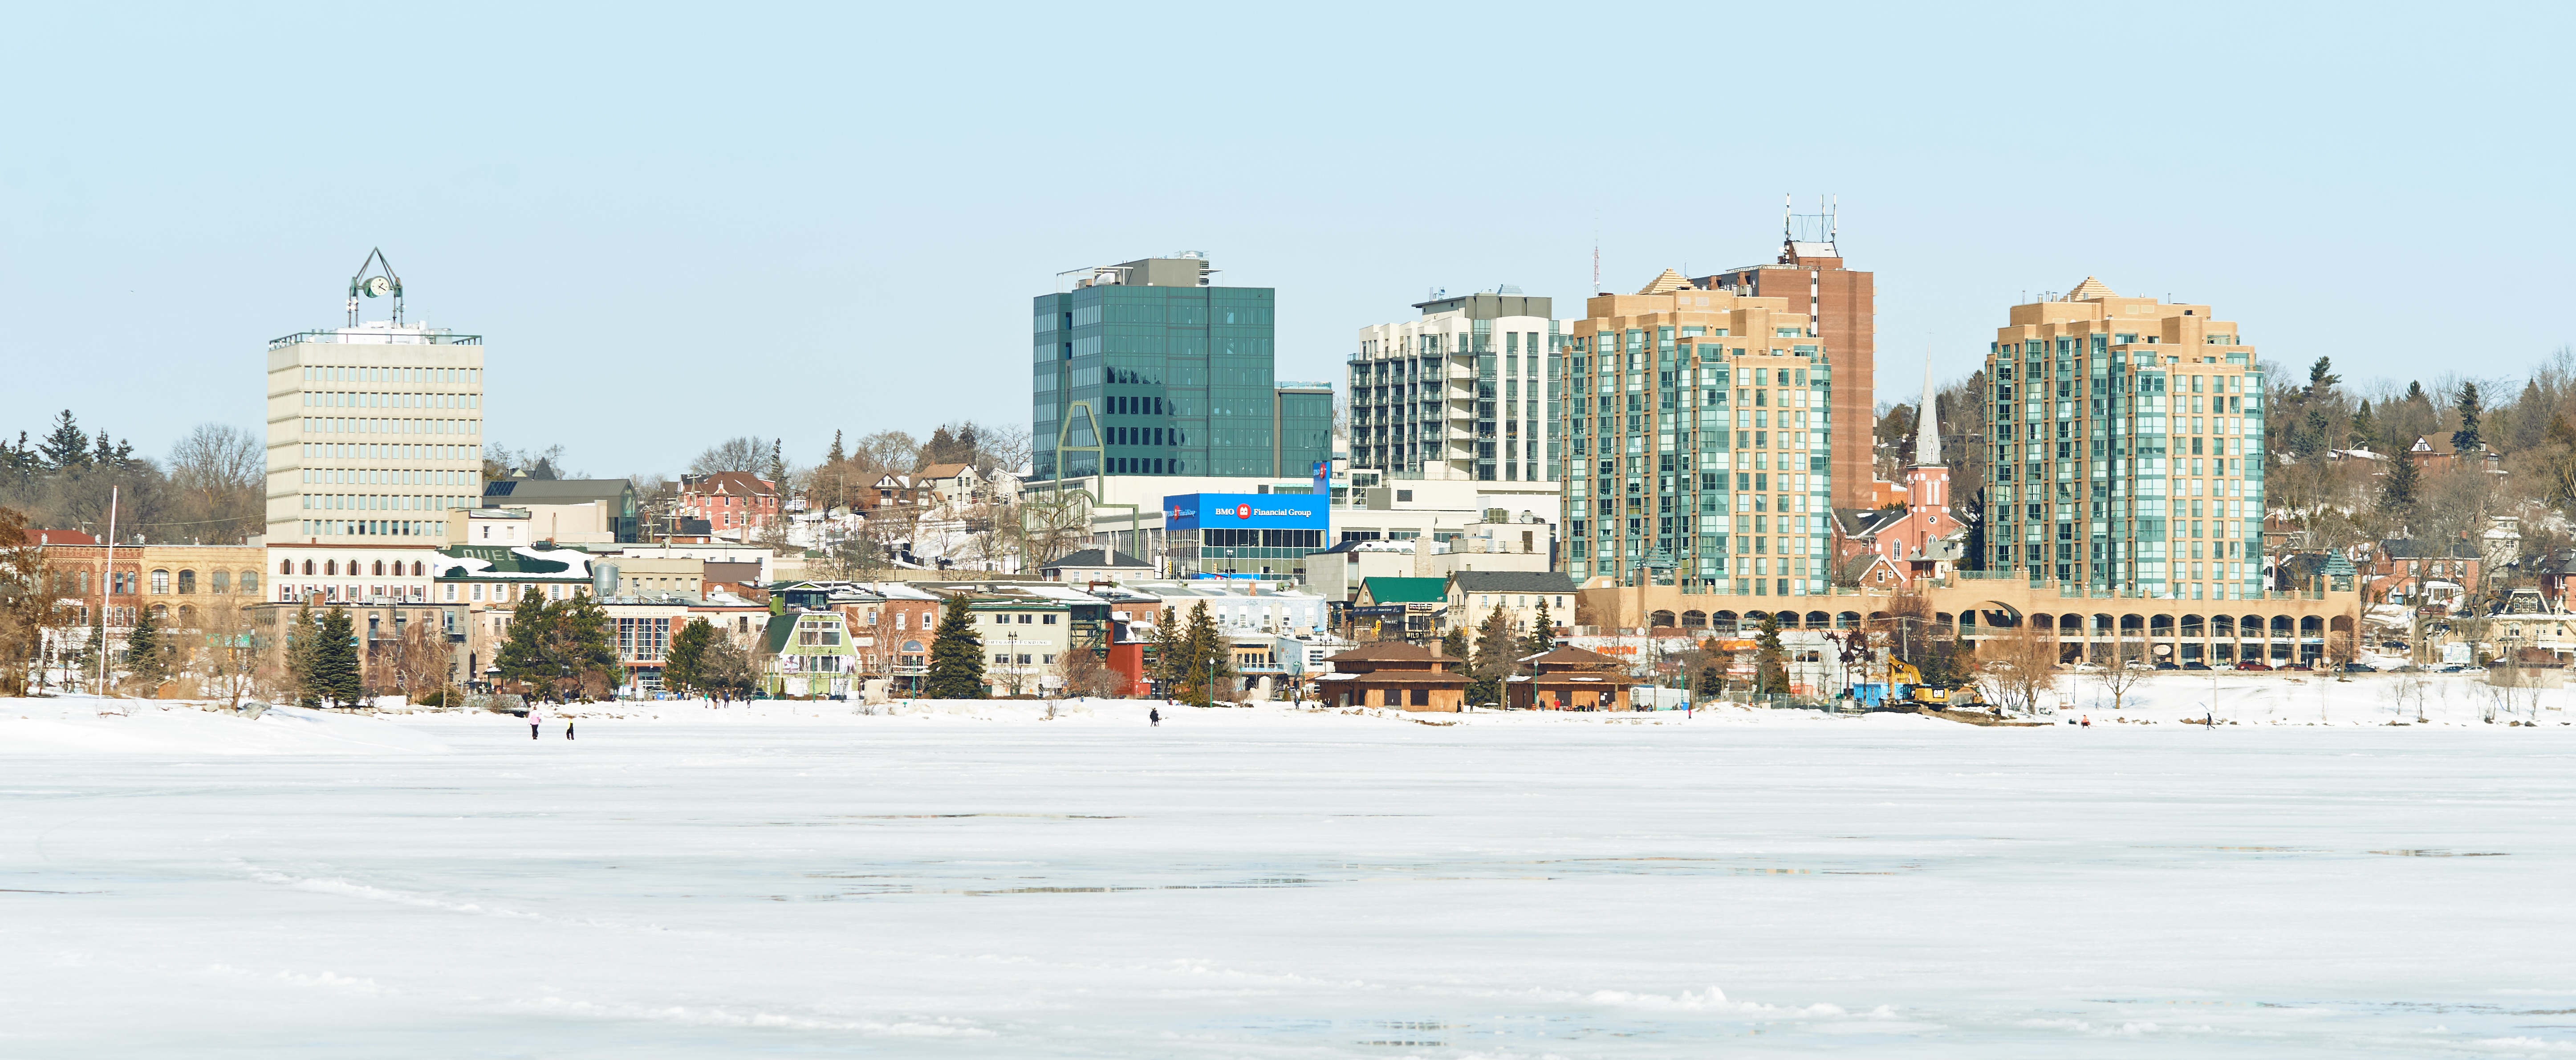
beach, water, snow, winter, architecture, boardwalk, skyline, lake, city, walkway, cityscape, panorama, downtown, scenic, frozen, tourism, season, north, resort, canada, ontario, human settlement, barrie